Nacho Azofra

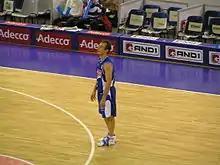

A 1.85 m (6'1') tall point guard, Azofra led the EuroLeague in assists, with 5.6 per game in the 1992–93 season. He spent almost his whole career playing for Estudiantes, with which he reached the 1992 EuroLeague Final Four, and a Korać Cup final in 1999. He is considered to be one of the all-time figures of the club of the club of Estudiantes.